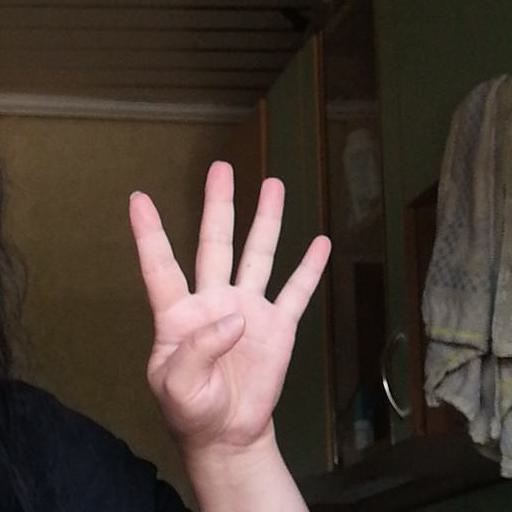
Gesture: four